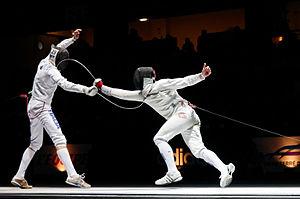
Finale du Challenge Réseau Ferré de France–Trophée Monal 2012 (tournoi de coupe du monde d'épée à Paris), opposant Diego Confalonieri (à gauche) à Fabian Kauter (à droite). Kauter touche en attaquant en flèche alors que Confalonieri touche en contre-attaque (arrêt). 日本語: 2012年フランス杯男子エペ決勝 ディエゴ・コンファロニエリ（左）vsファビアン・カウテル 中文: 2012年法国世界杯男子重剑决赛 迭戈（左）和费边（右） Română: Elvețianul Fabian Kauter (în dreapta) îl atacă cu fleșă pe italianul Diego Confalonieri (în stânga) în finală la Trofeul Monal din 2012, etapă de Cupa Mondială de spadă masculin.
L’épée est l'une des trois armes de l’escrime.
La fédération française d'escrime est une association loi de 1901 chargée d'organiser, de développer et de gérer l'escrime en France. Elle est reconnue par le Ministère de la Jeunesse et des Sports et par la fédération internationale d'escrime.
La flèche est une technique d'attaque au fleuret et à l'épée. Le terme découle du style surprenant de l'attaque. Elle est interdite au sabre.
L’escrime est un sport de combat. Il s’agit de l’art de toucher un adversaire avec la pointe ou le tranchant d’une arme blanche sur les parties valables sans être touché.
En escrime, l'attaque est l'action offensive initiale qui s'effectue en allongeant le bras, la pointe menaçant la